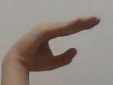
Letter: jeem